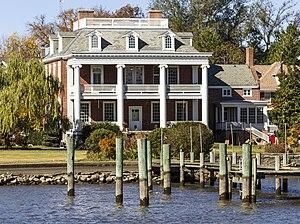
Widehall, Chestertown, Maryland, États-Unis, depuis la rivière Chester This is an image of a place or building that is listed on the National Register of Historic Places in the United States of America. Its reference number is 72000584